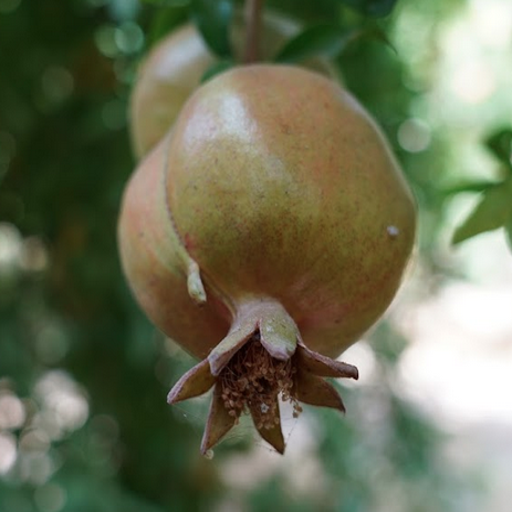
Label: Healthy